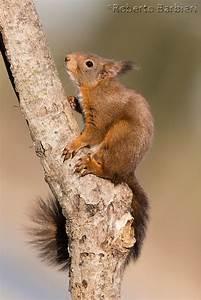
squirrel